Plav (župa)

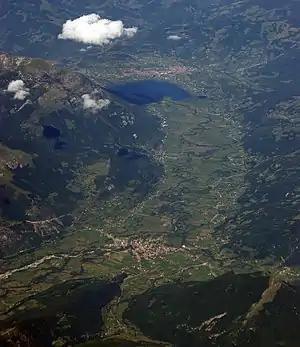
Lake Plav and the towns of Gusinje and Plav

Plav was a medieval county ("župa") at the location of the modern town of Plav, Montenegro, in the area around the Lake Plav, where there are still ruins of the old fortified city. Its oldest mentions are from 1282 to 1298 and in 1330, when it was part of the Kingdom of Serbia. For some time it was ruled by Serbian Queen Helen of Anjou ( 1245–1309).